Glasgow Metropolitan College

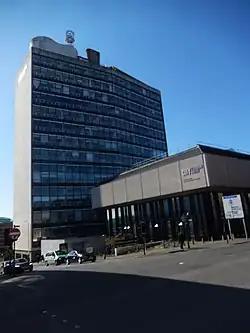
Former North Hanover Street Campus with the Met Tower featuring prominently

The College had five campuses within the city the largest being in the city centre at North Hanover Street. The Glasgow College of Building had a presence on this site since 1927 although its iconic high rise tower building (later known as the Met Tower) was constructed in 1961-64.